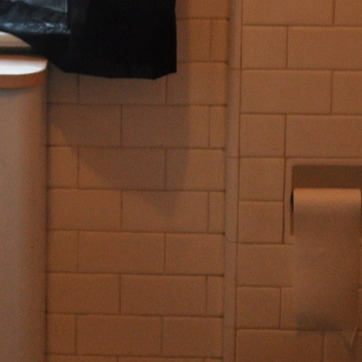
Material: tile